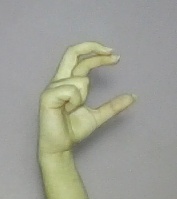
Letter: thal